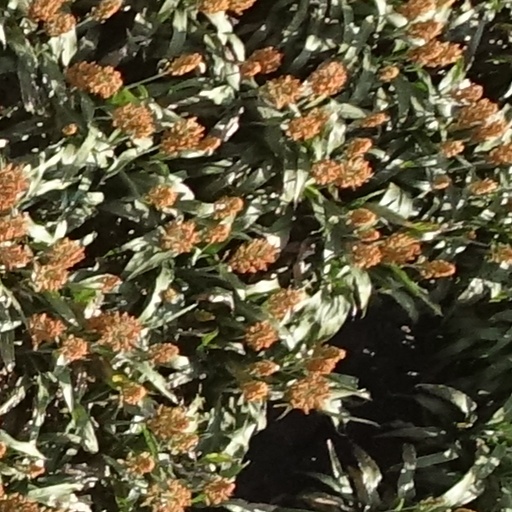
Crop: sorghum